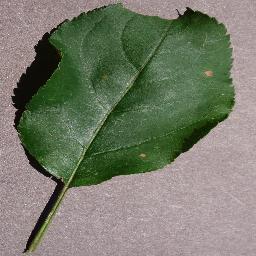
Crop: apple
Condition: black_rot